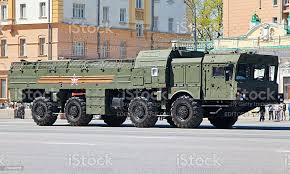
Label: Air Defense